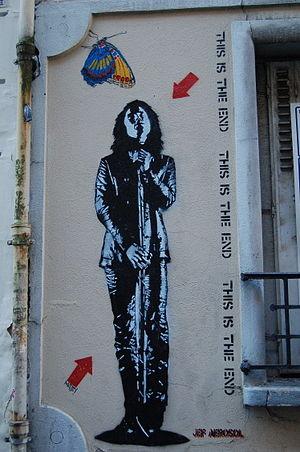
Jean-François Perroy, plus connu sous le pseudonyme Jef Aérosol, né à Nantes le 15 janvier 1957, est un artiste pochoiriste français issu de la première vague de « street art » du début des années 1980.